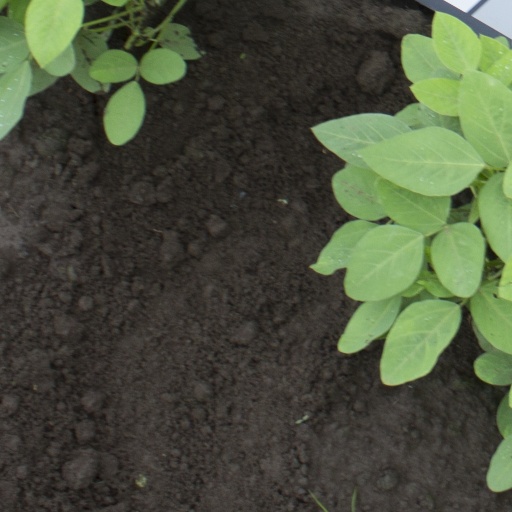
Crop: soybean